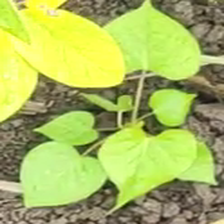
Weed species: Obscure_morning _glory(Ipomoea obscura)